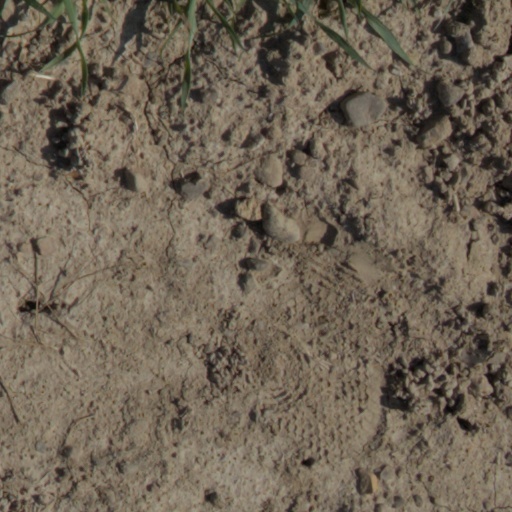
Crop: wheat